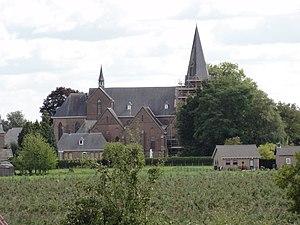
West Maas en Waal est une commune néerlandaise, en province de Gueldre.